Prudential (Guaranty) Building

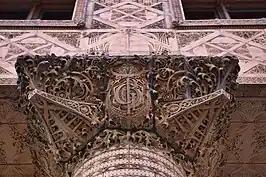

Like many Chicago School of architecture buildings, the Guaranty building is a U-shaped plan above the lower levels so that each office could have light and fresh air. The internal portion of the "U" faces south. "In order to increase the amount of light to the interior, the stairwell and the light slit facing the inner courtyard were lined with white glazed terra-cotta that was more costly than normal tiles." The elevators and staircases were enclosed not by walls, but metal cages permitting light into the hallways.